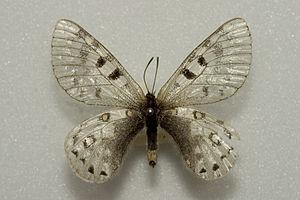
Parnassius acco est une espèce de lépidoptères appartenant à la famille des Papilionidae et à la sous-famille des Parnassiinae.
Parnassius est un genre de lépidoptères appartenant à la famille des Papilionidae et à la sous-famille des Parnassiinae. Ses espèces sont appelées les Apollons, en référence au dieu grec éponyme. Elles sont originaires des régions circumpolaires et surtout montagneuses de l'hémisphère nord. Elles sont assez variables en forme et en coloration. Elles montrent une adaptation à la vie en altitude appelée mélanisme d'altitude avec des colorations plus foncées du corps et de la base des ailes qui permettent un réchauffement rapide de l'animal au soleil.